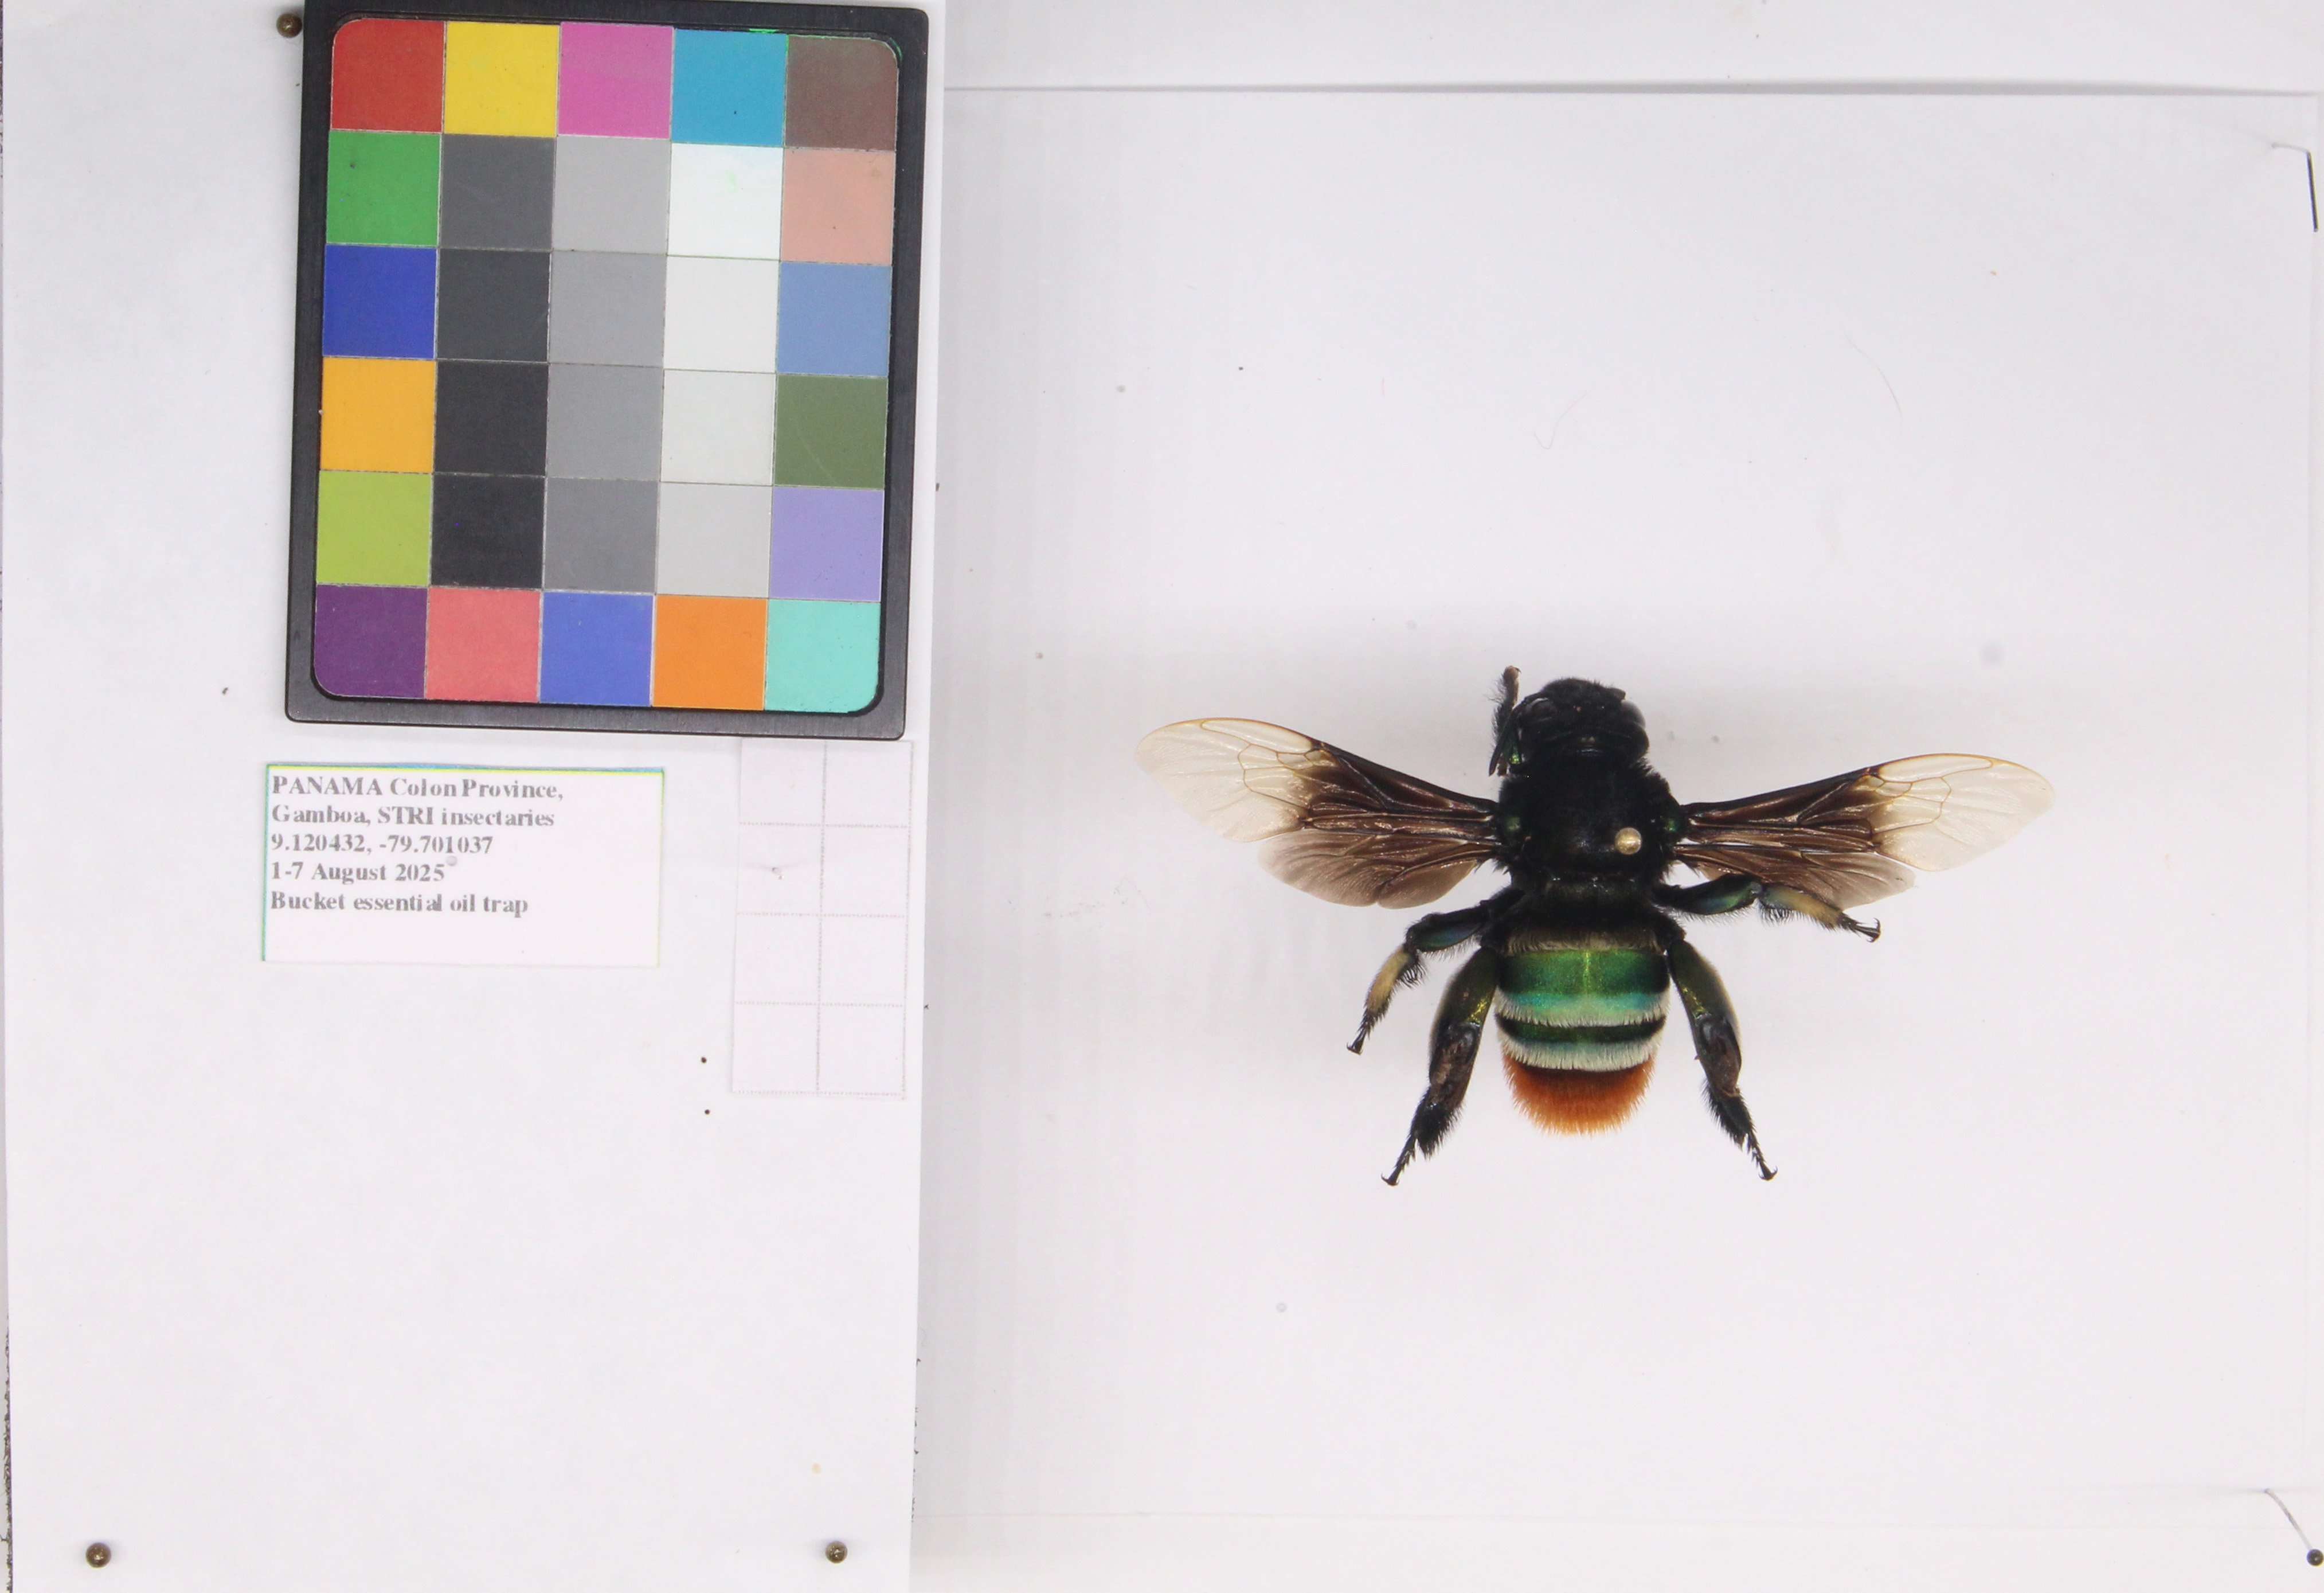
Label: wasp
Location: Gamboa